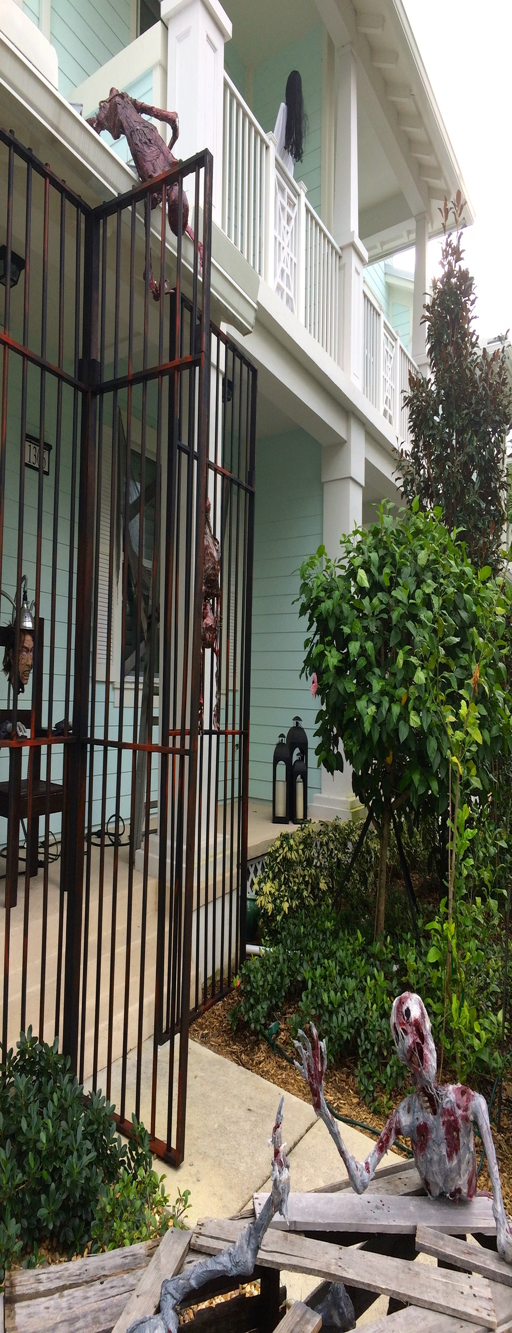
western christian holiday outside a house